Taichung HSR station

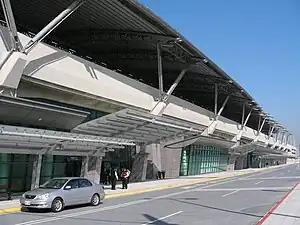

Taichung HSR is a railway and metro station in Wuri District, Taichung, Taiwan. It is served by Taiwan High Speed Rail and the Green line of the Taichung MRT. The station is adjacent to Xinwuri station of Taiwan Railway.